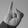
ASL letter: I